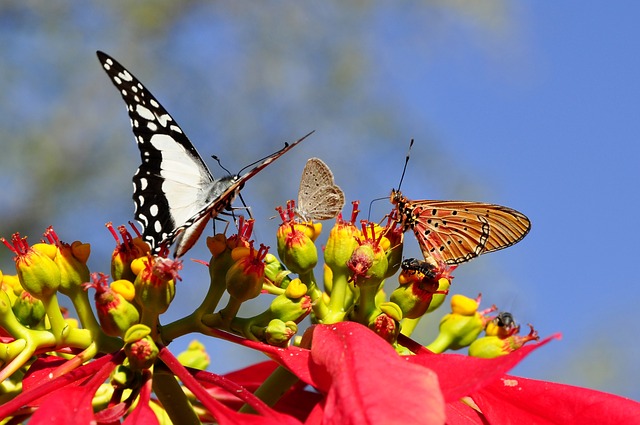
Label: butterfly